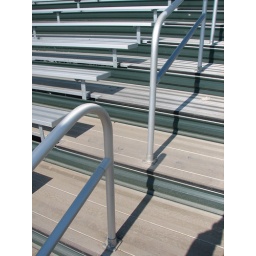
The change in color from brown to silver shows the high water mark in the bleachers on the west side of the stadium.